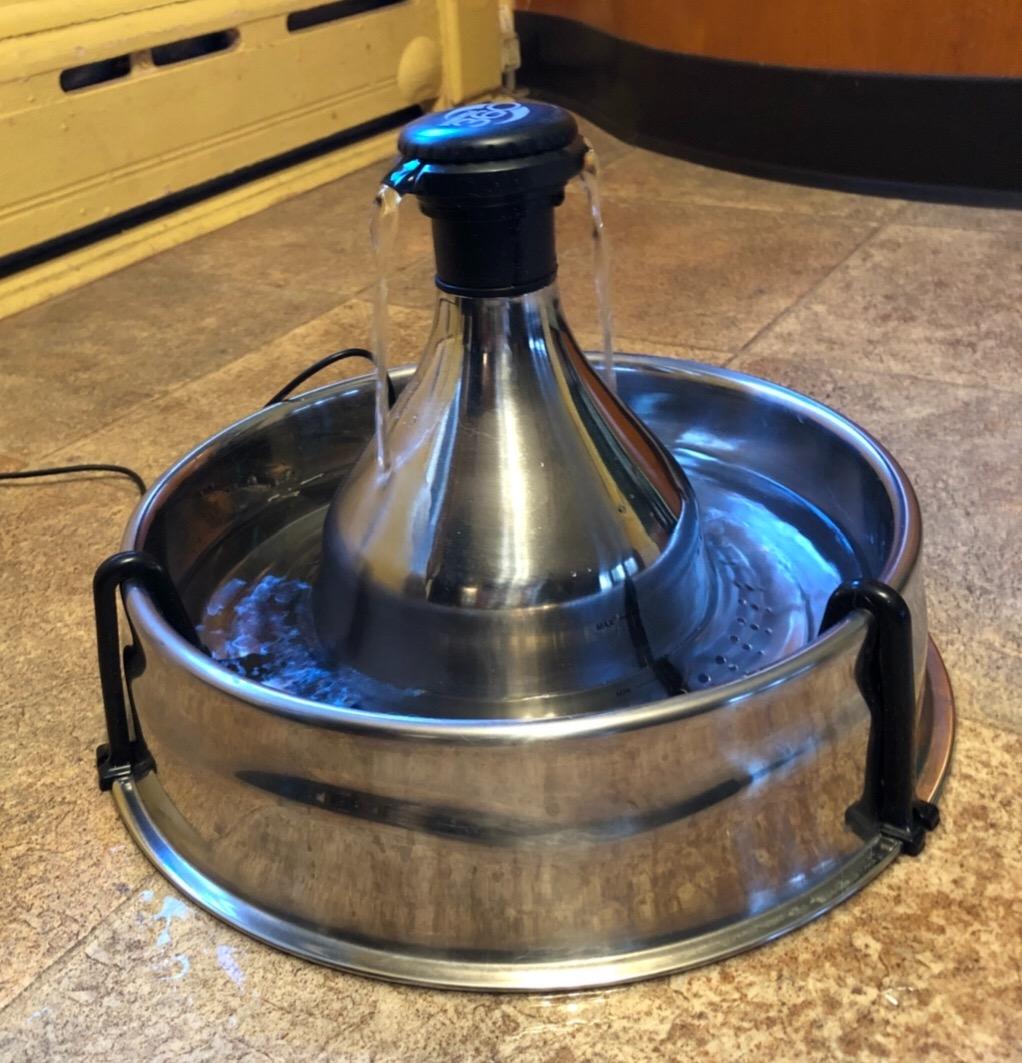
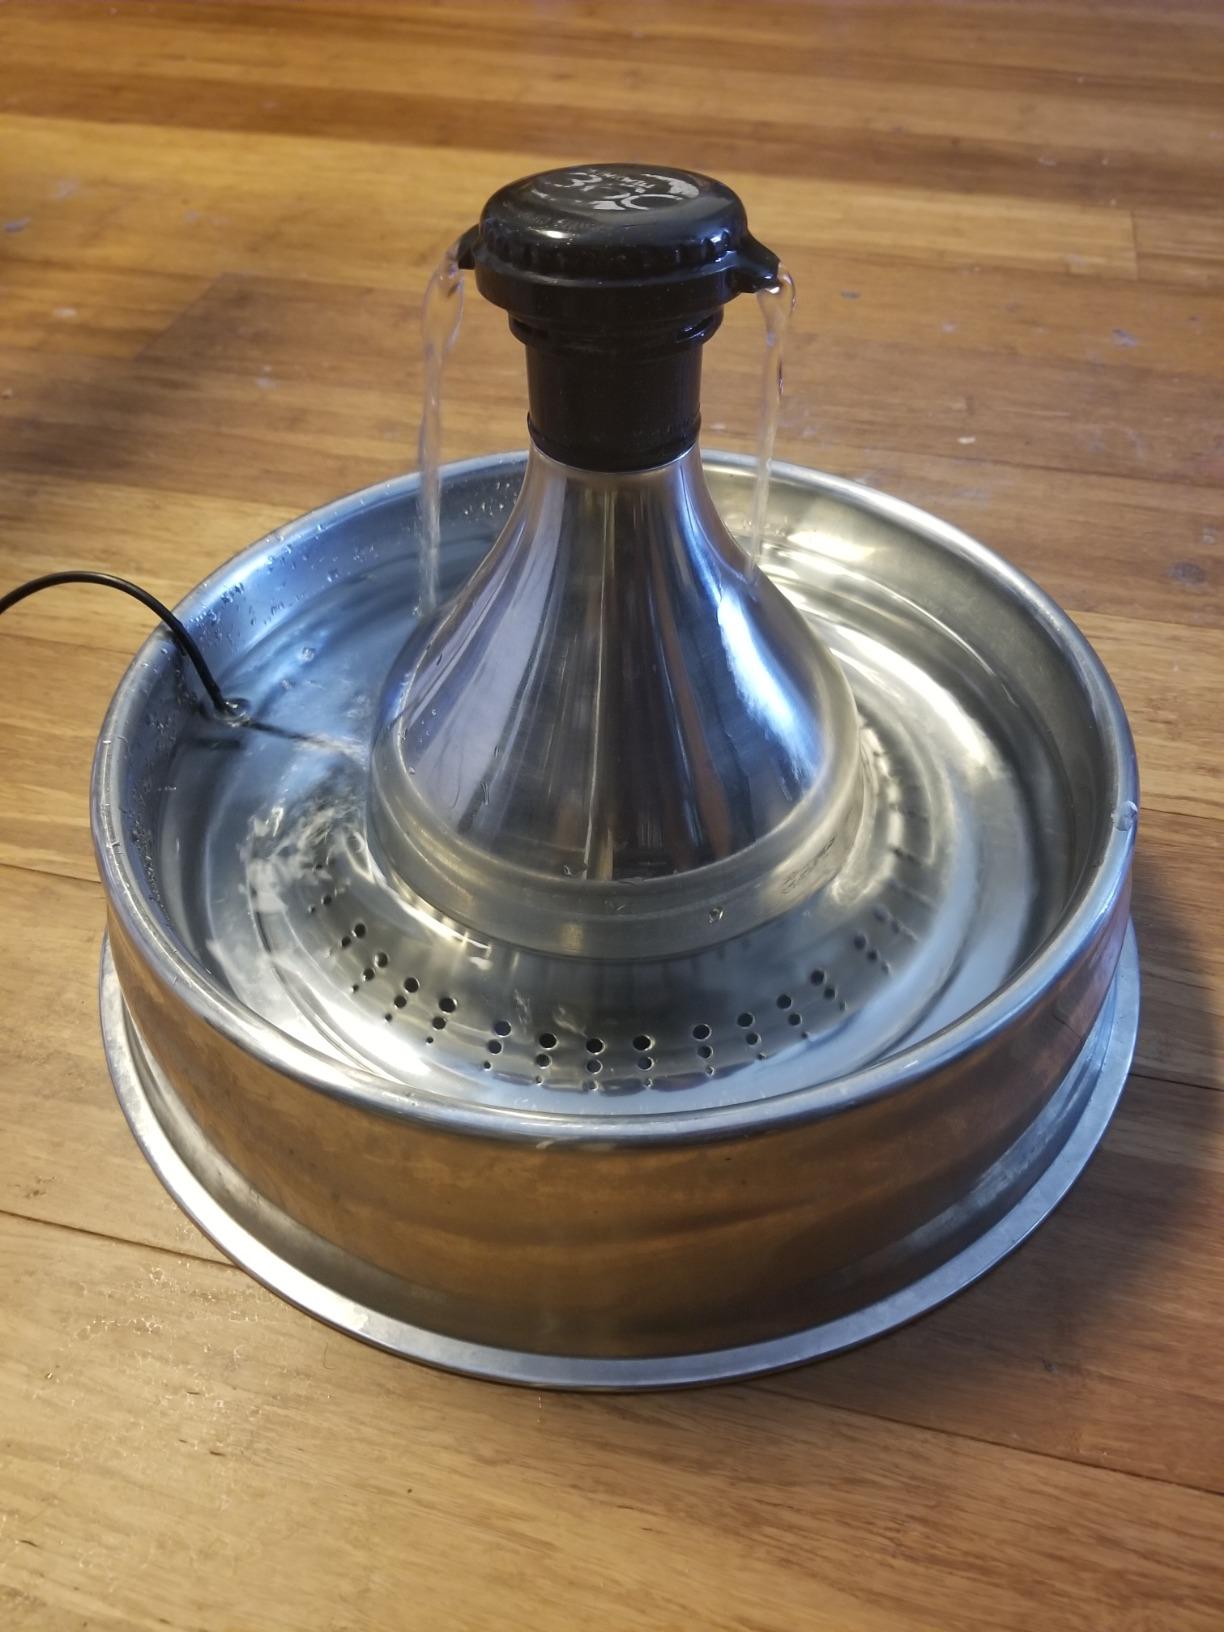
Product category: items_bowl
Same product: yes